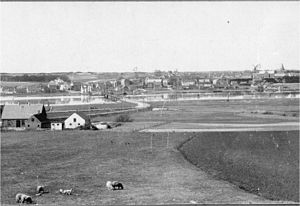
Hadsunds historie / Stationsbyen (1910-1940)
Hadsund set fra sydsiden i 1910
Hadsund set fra Hadsund Syd i 1910.
Hadsund har siden 1100-tallet været benyttet som et overfartssted over Mariager Fjord. Her slog vejen fra Hobro langs fjordens nordkyst et slag helt ned til vandkanten ved Sundhusene og færgegården og fortsatte derfra videre nordpå mod Aalborg. Men det var først med ændringerne i landbrugets struktur i årtierne omkring år 1800, at der blev behov for mere end et færgested ved Hadsund.